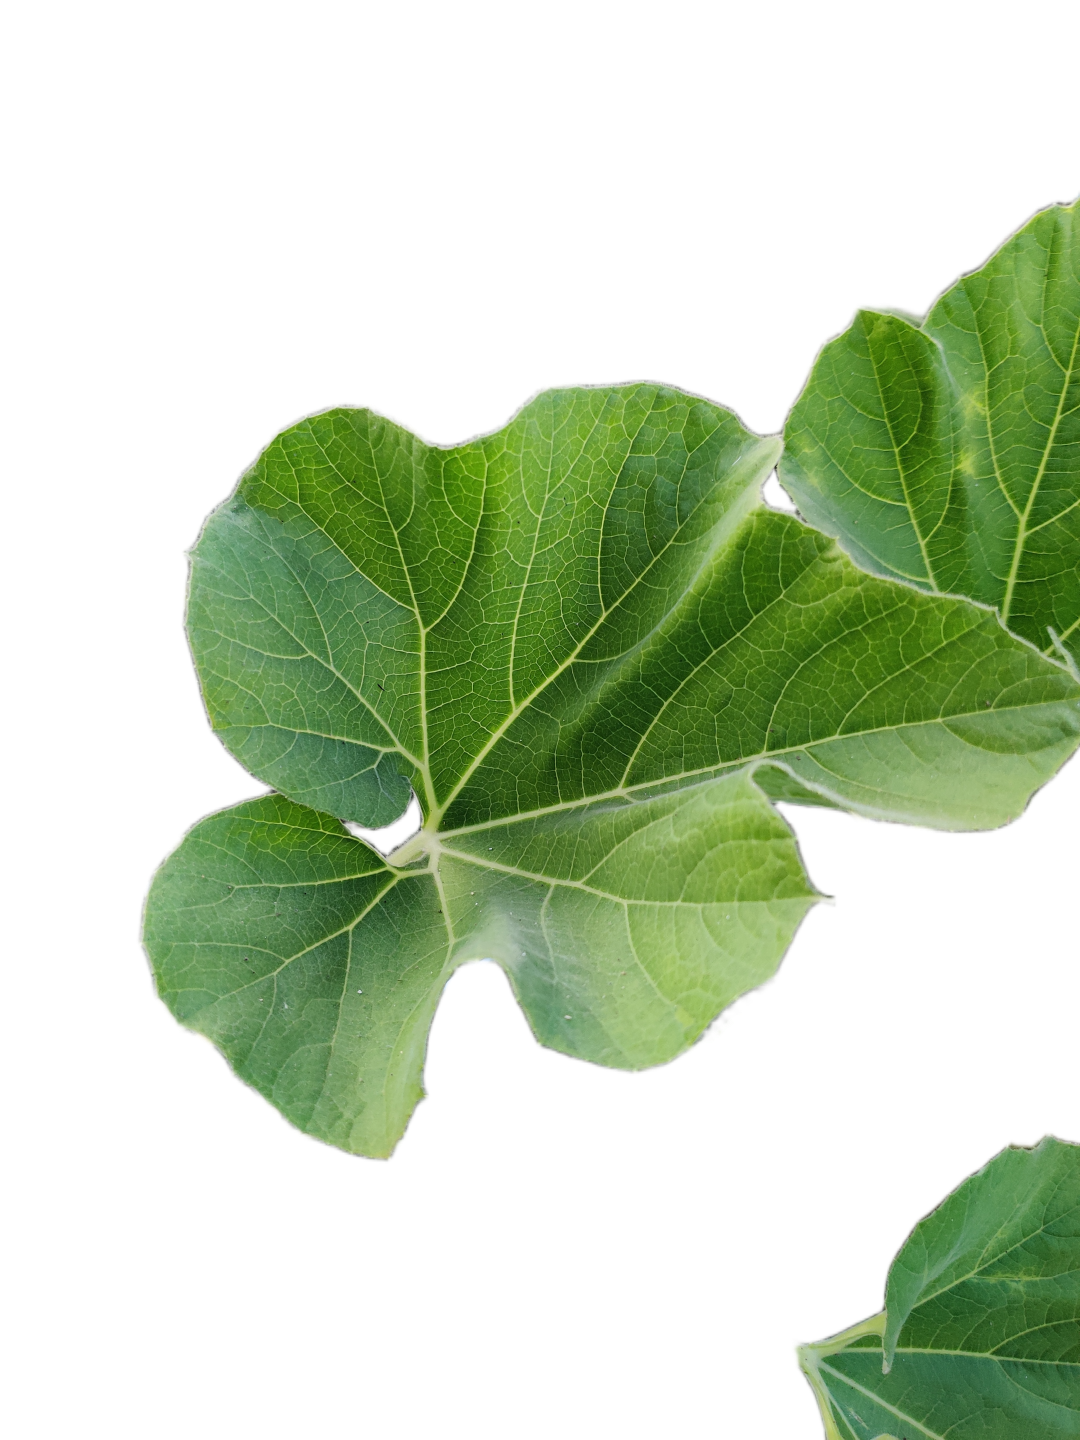
Crop: Bottle Gourd
Label: Healthy